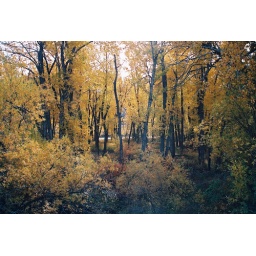
Caught my first white fish here.Don't have the critters in california.Also caught 3 or 4 browns in the 14 inch range.